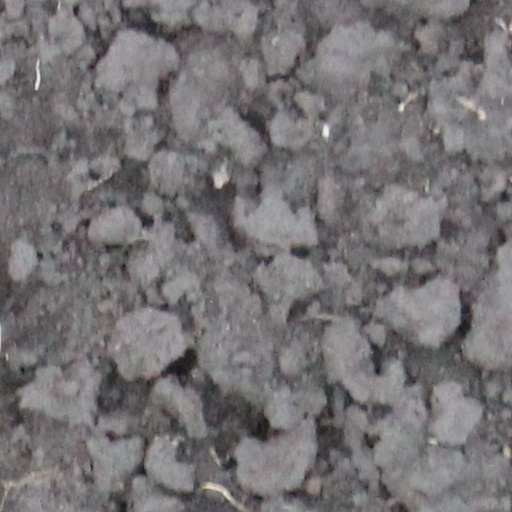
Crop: wheat